Posidonia australis seagrass meadows of the Manning-Hawkesbury ecoregion

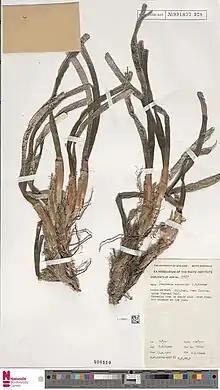
"Posidonia australis"

Posidonia australis seagrass meadows of the Manning-Hawkesbury ecoregion is an endangered ecological community, listed under the EPBC Act of the Commonwealth of Australia on 7 May 2015